Brasier

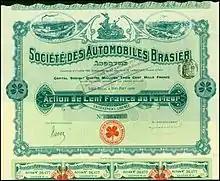
Share of the Société des Automobiles Brasier

Léon Théry entered a Brasier in the 1908 French Grand Prix, but surrendered after 9 laps of the 10 lap race.